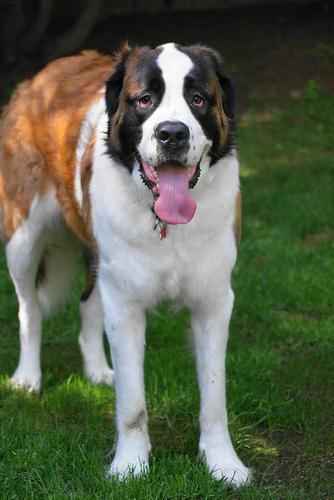
saint bernard